Shanghai Club Building

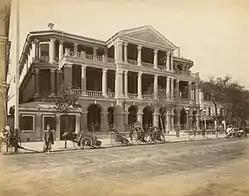
Undated photograph of the club building

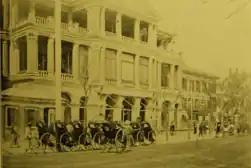

The Shanghai Club was the principal men's club for British residents of Shanghai, which was founded in 1861. The club was originally named "The Correspondent's Club". In 1864, a club building was erected on this site, a three-storey red-brick building. Former United States President Ulysses S. Grant was hosted there when he visited Shanghai in 1879. In 1905, the Club decided to rebuild its club building.